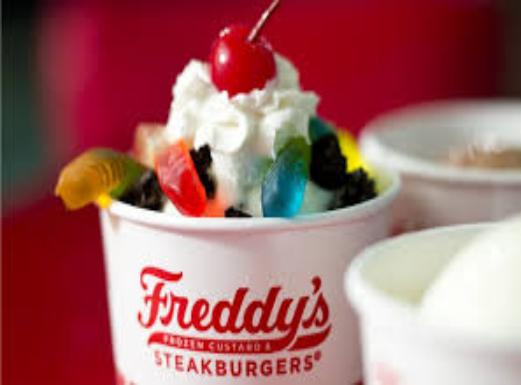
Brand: Freddy's Frozen Custard & Steakburgers
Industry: Food